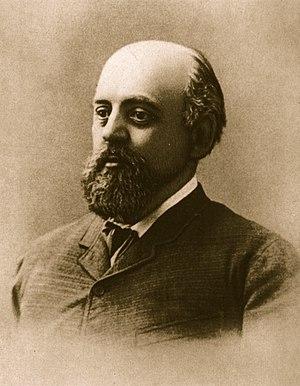
Savva Ivanovitch Mamontov est un industriel, marchand et mécène russe du XIXᵉ siècle.